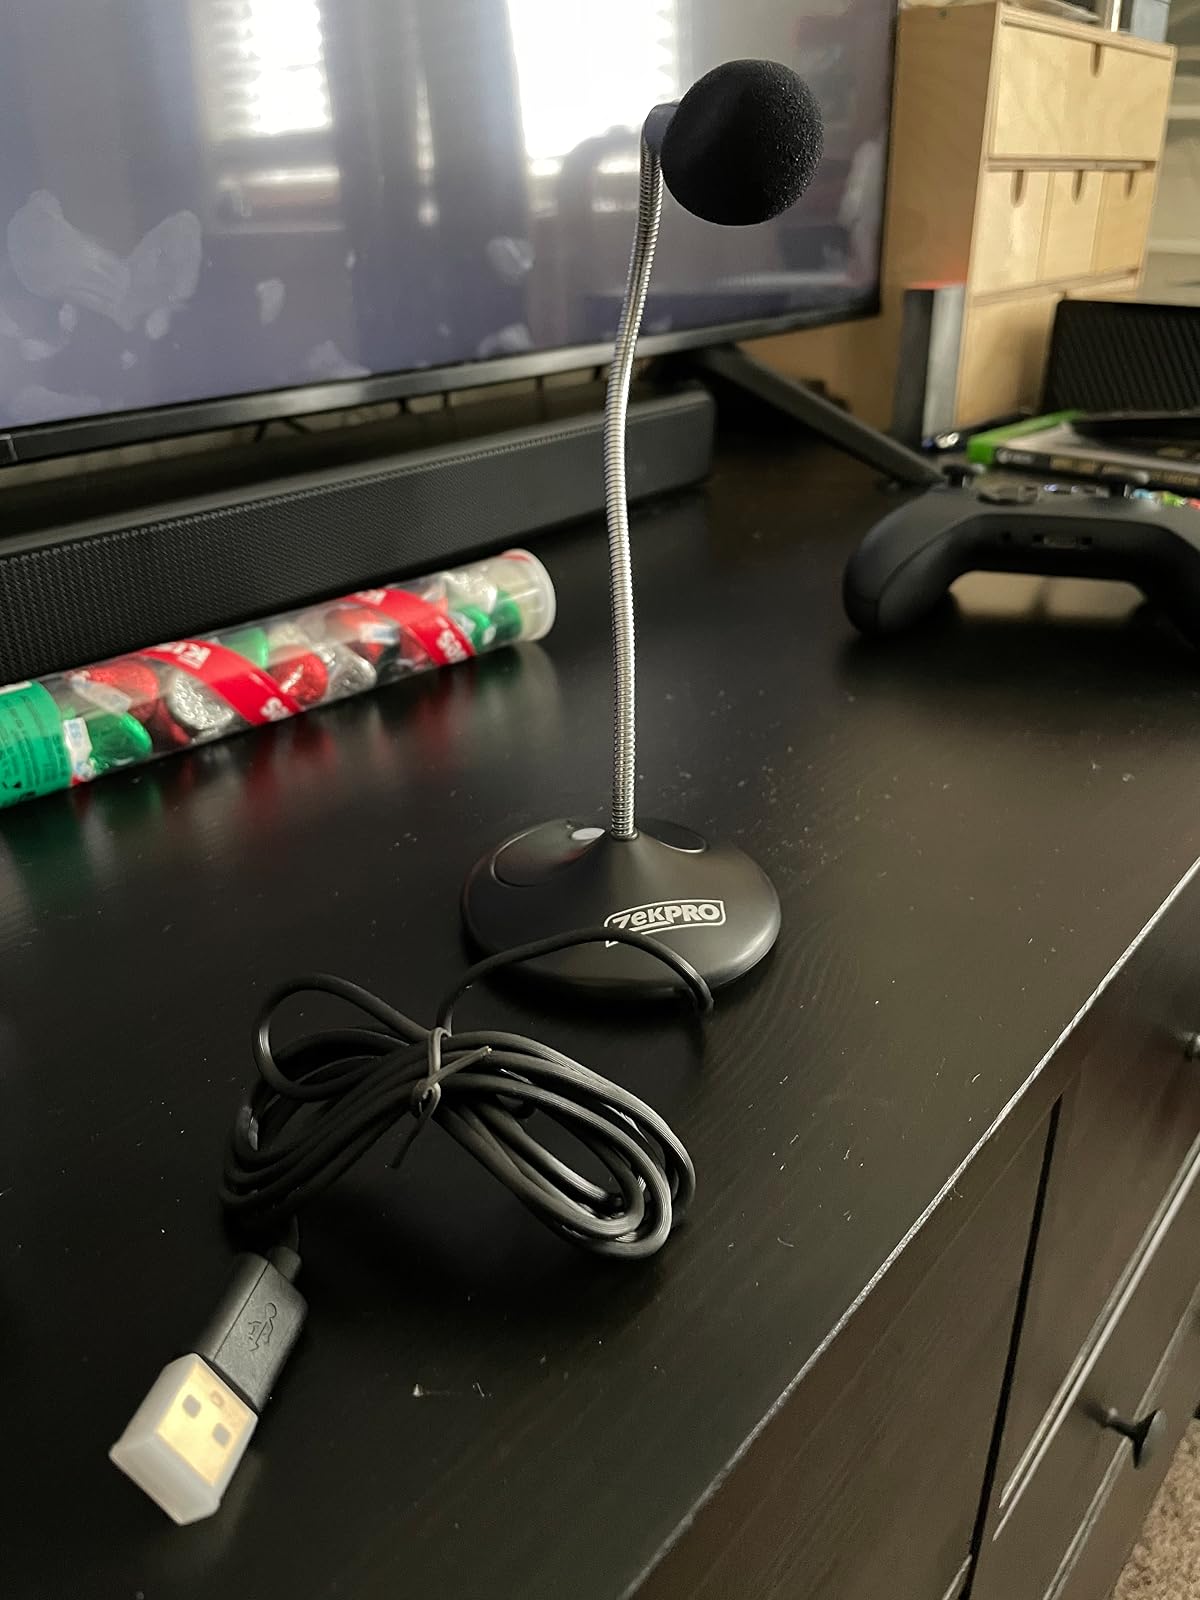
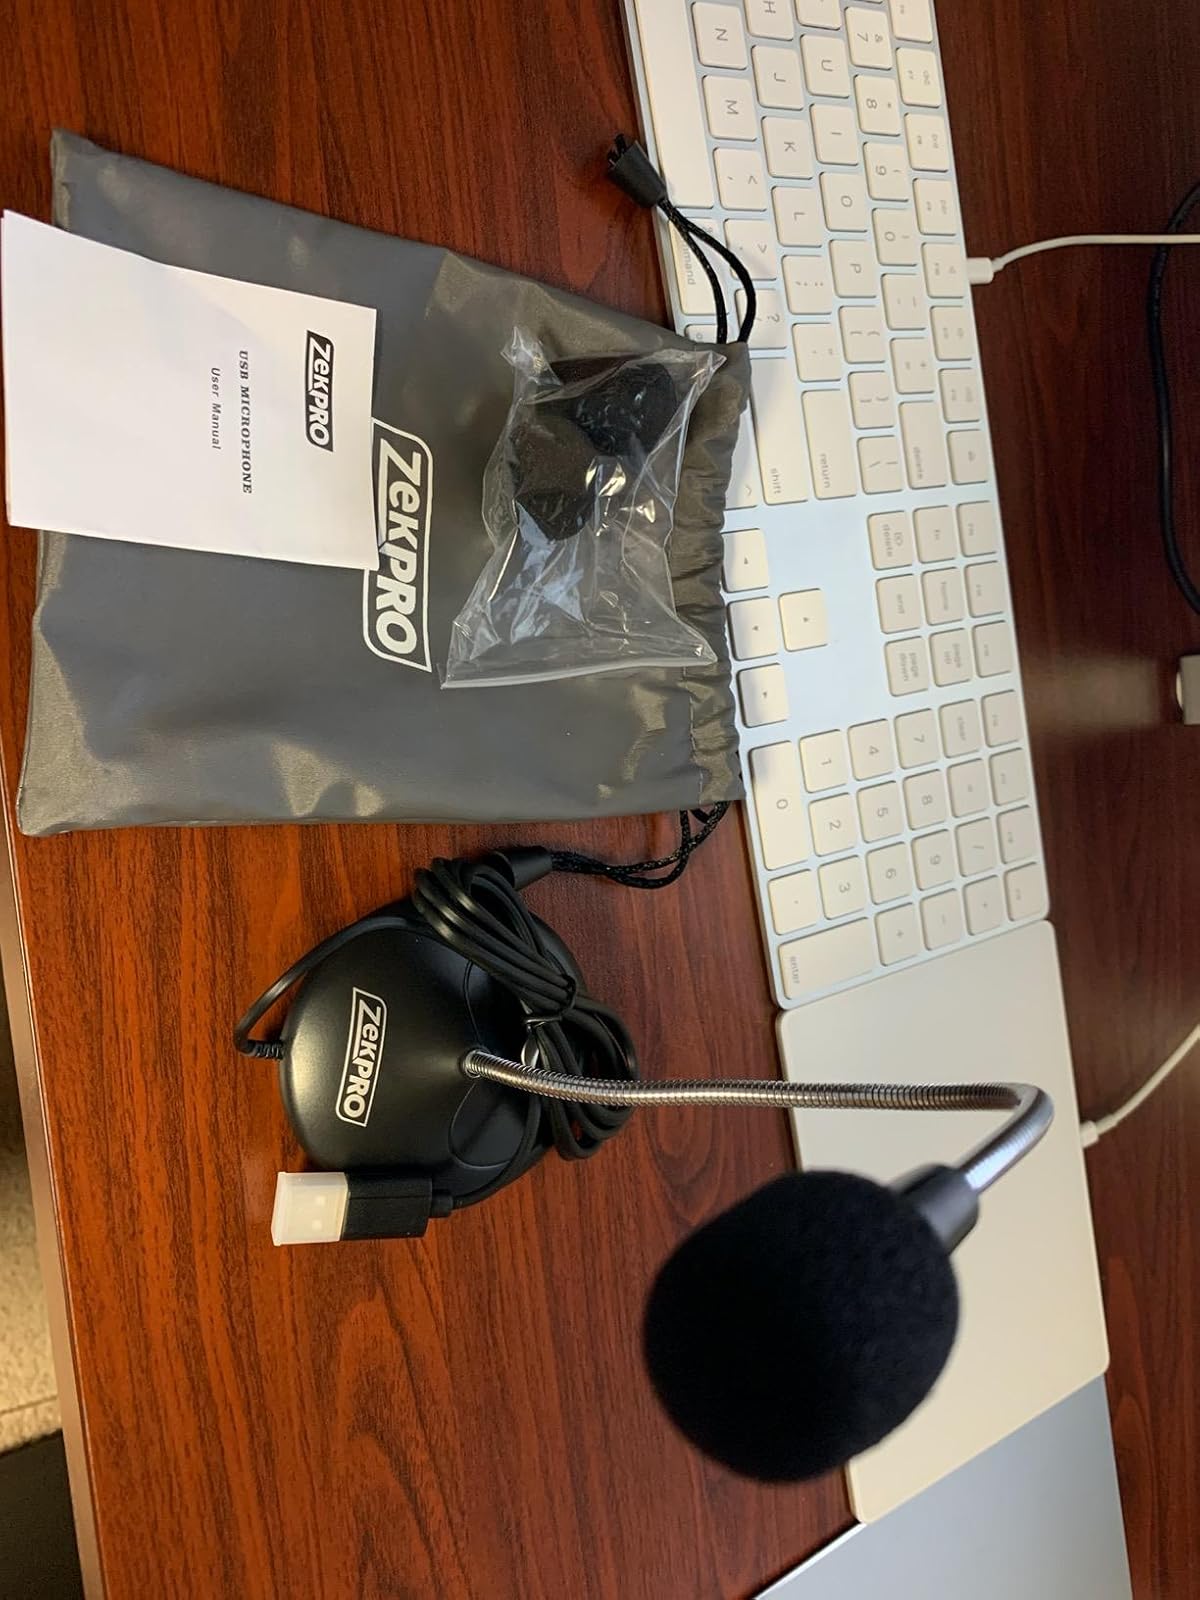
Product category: microphone
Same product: yes